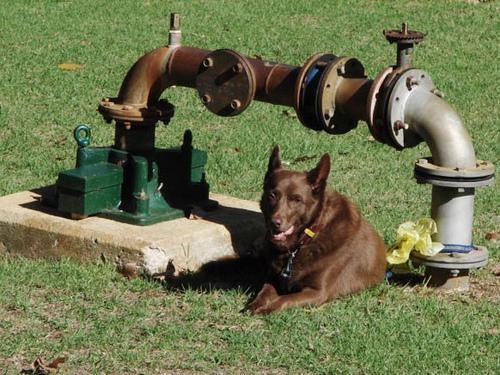
kelpie